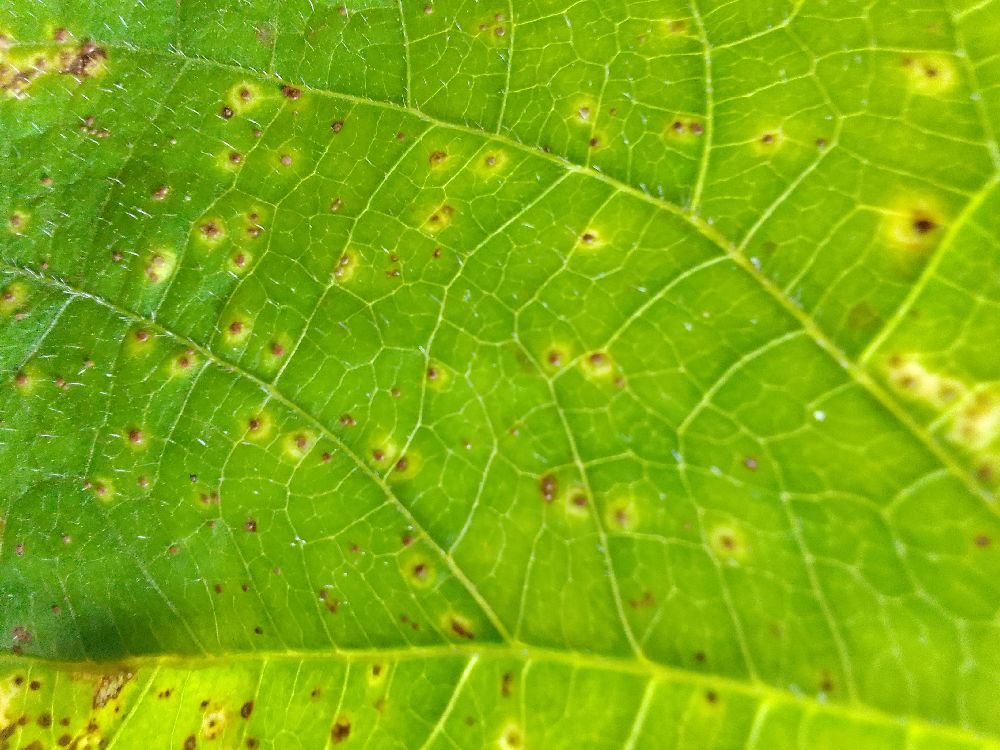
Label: rust